List of Liberty ships (B)

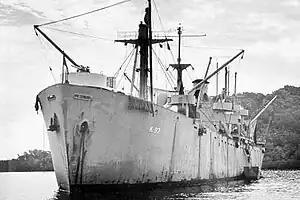
USS "Serpens"

was built by New England Shipbuilding Corporation. Her keel was laid on 19 September 1944. She was launched on 3 November. Completed by Bethlehem Steel Co., Hoboken, New Jersey, she was delivered on 15 November. Built as a repair and supply ship, she was placed in reserve at San Diego, California in August 1946. Reclassified as a general stores issue ship in August 1951, she was struck from the navy list in April 1960. Presumed scrapped in the United States.